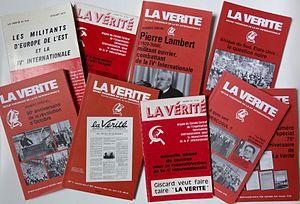
Quelques couvertures de La Vérité depuis 1970.
La Vérité est le titre d'un journal et d'une revue de divers partis trotskistes français, dont le premier numéro sort le 15 août 1929. Premier journal trotskiste créé dans le monde, son titre fait référence à la Pravda mais aussi parce les trotskistes estiment que le Parti communiste français « a besoin d'une cure de vérité ». Le titre est aujourd'hui détenu par les représentants du courant lambertiste.